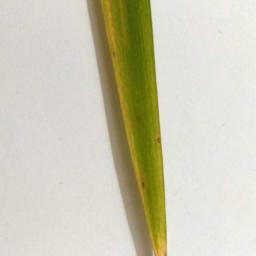
Label: Rice___Leaf_Blast